Nismo

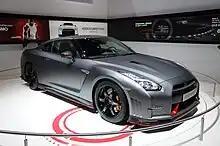
A 2015 Nismo GT-R

In December 2021, Nissan said it would merge Nismo and sister company Autech (a tuning and conversion operation) into a new company called "Nissan Motorsports & Customizing Co., Ltd.". The merge was completed on April 1, 2022.